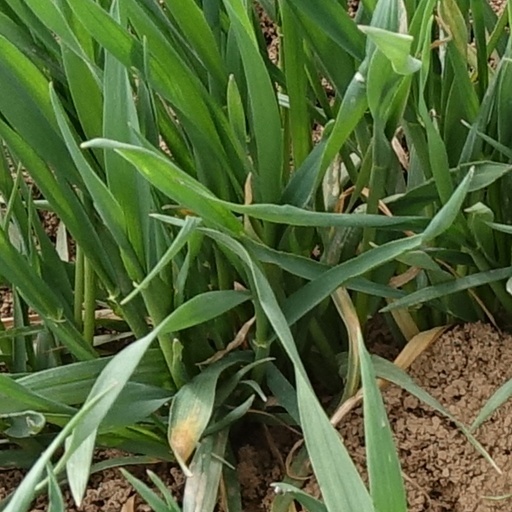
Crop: wheat